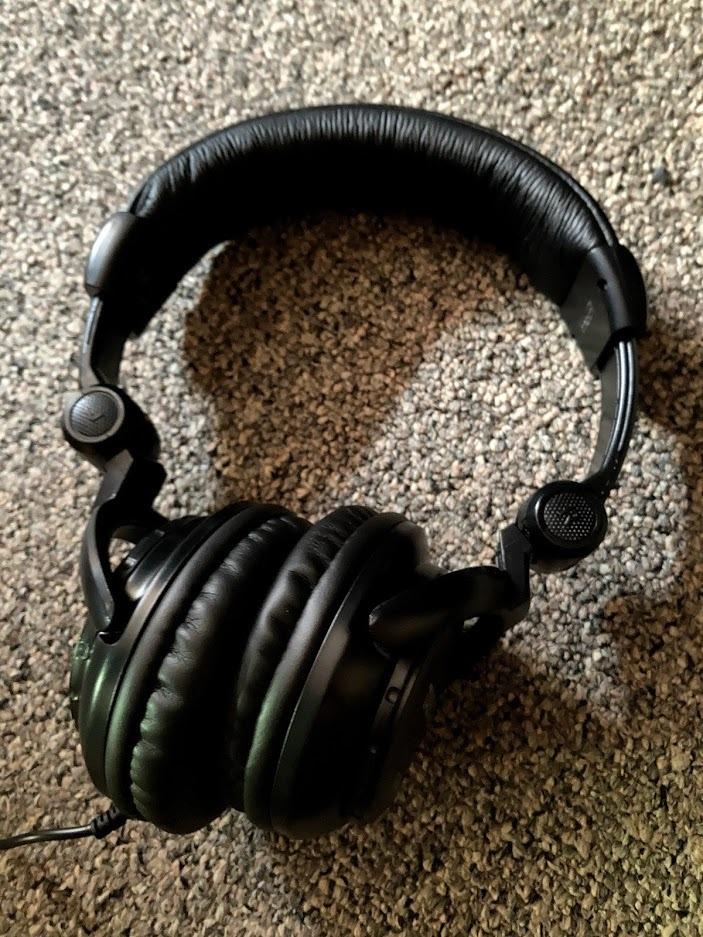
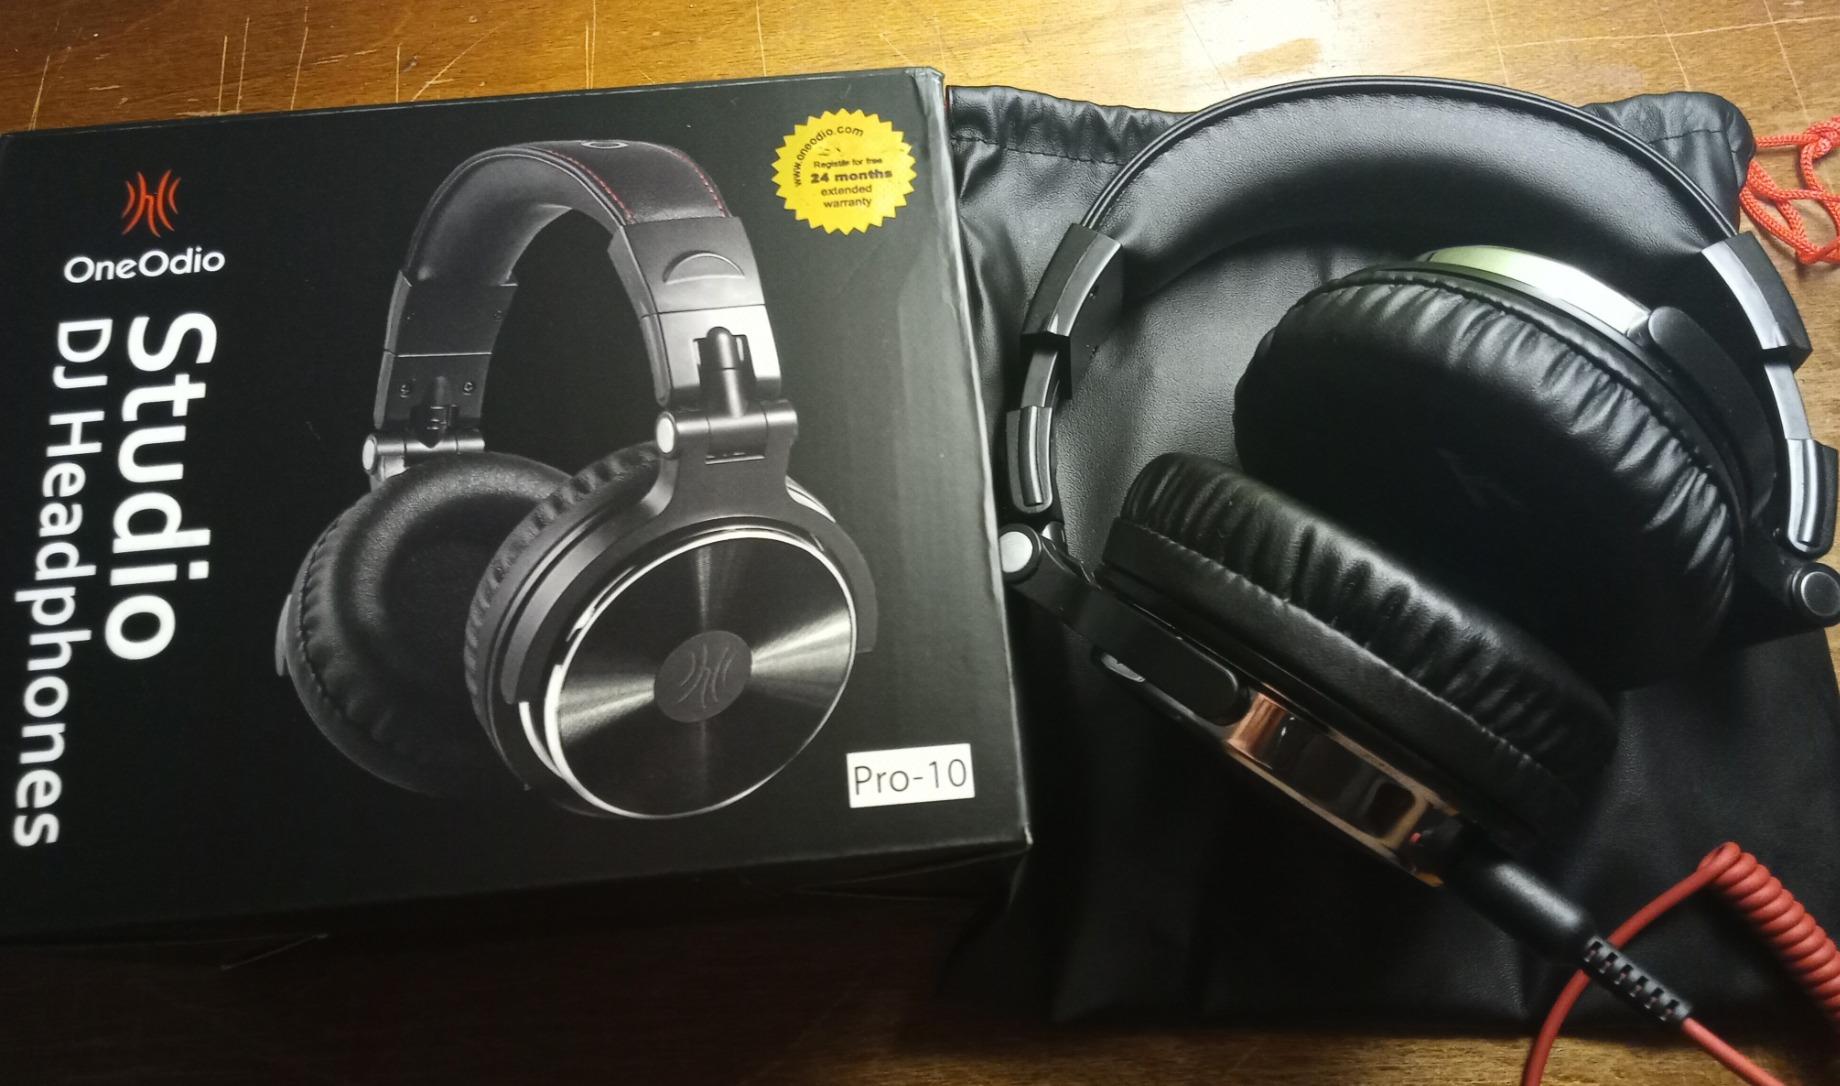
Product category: headphones
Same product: no